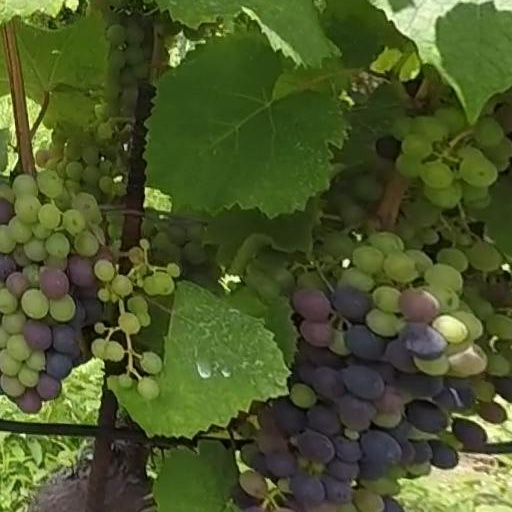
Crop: grape